Bouvier Affair

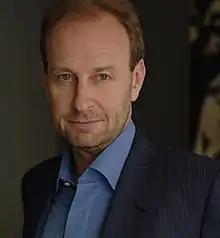
Yves Bouvier

The Bouvier Affair was a high-profile legal and financial dispute that unfolded between 2015 and 2024, involving Russian billionaire Dmitry Rybolovlev and Swiss art dealer Yves Bouvier. Rybolovlev accused Bouvier of fraud, alleging that he had significantly inflated the prices of 38 artworks, including masterpieces by Pablo Picasso, Leonardo da Vinci, and Mark Rothko.